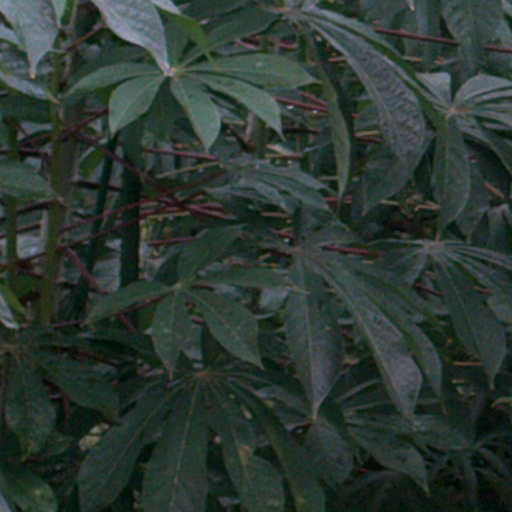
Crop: cassava